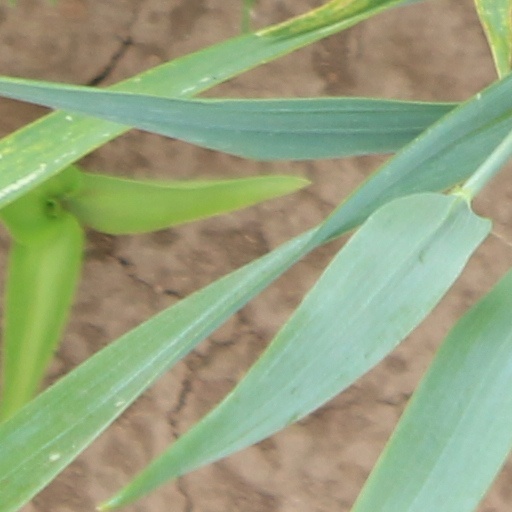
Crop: wheat